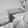
ASL letter: H